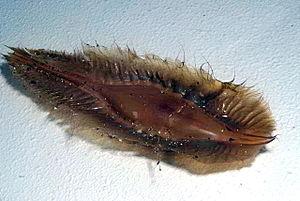
Les bourses de sirènes est le nom donné aux œufs à la forme très caractéristique de certains chondrichthyens ovipares. Les espèces concernées sont notamment des petits requins, les raies et les chimères. Cet œuf est constitué d'une enveloppe rigide en forme de sac et dont les quatre extrémités sont dotées de longs filaments torsadés. Souvent échouées sur les plages, les bourses de sirènes sont un des éléments qui peuvent constituer la laisse de mer.